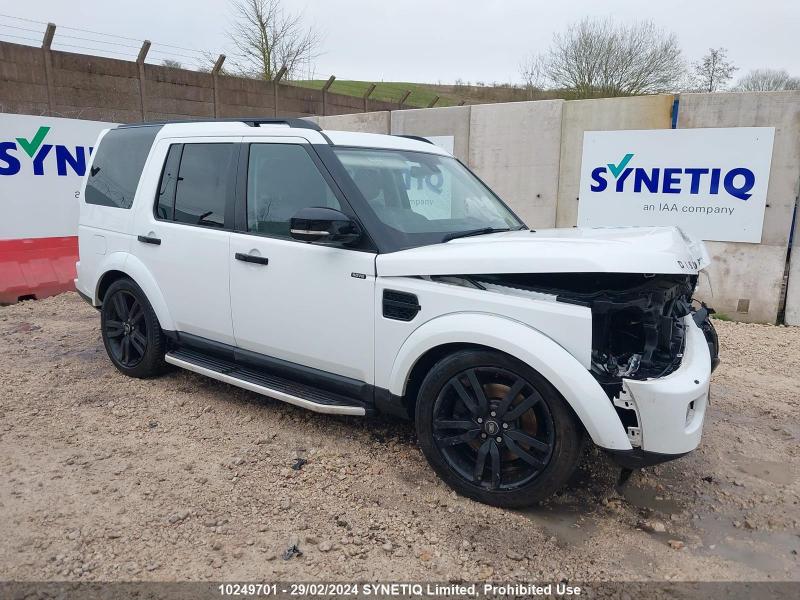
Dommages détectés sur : pare-choc avant, feu avant droit, capot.
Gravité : majeur